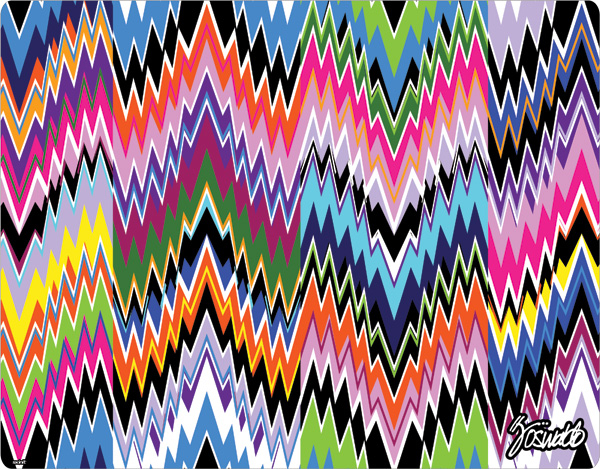
Texture: zigzagged